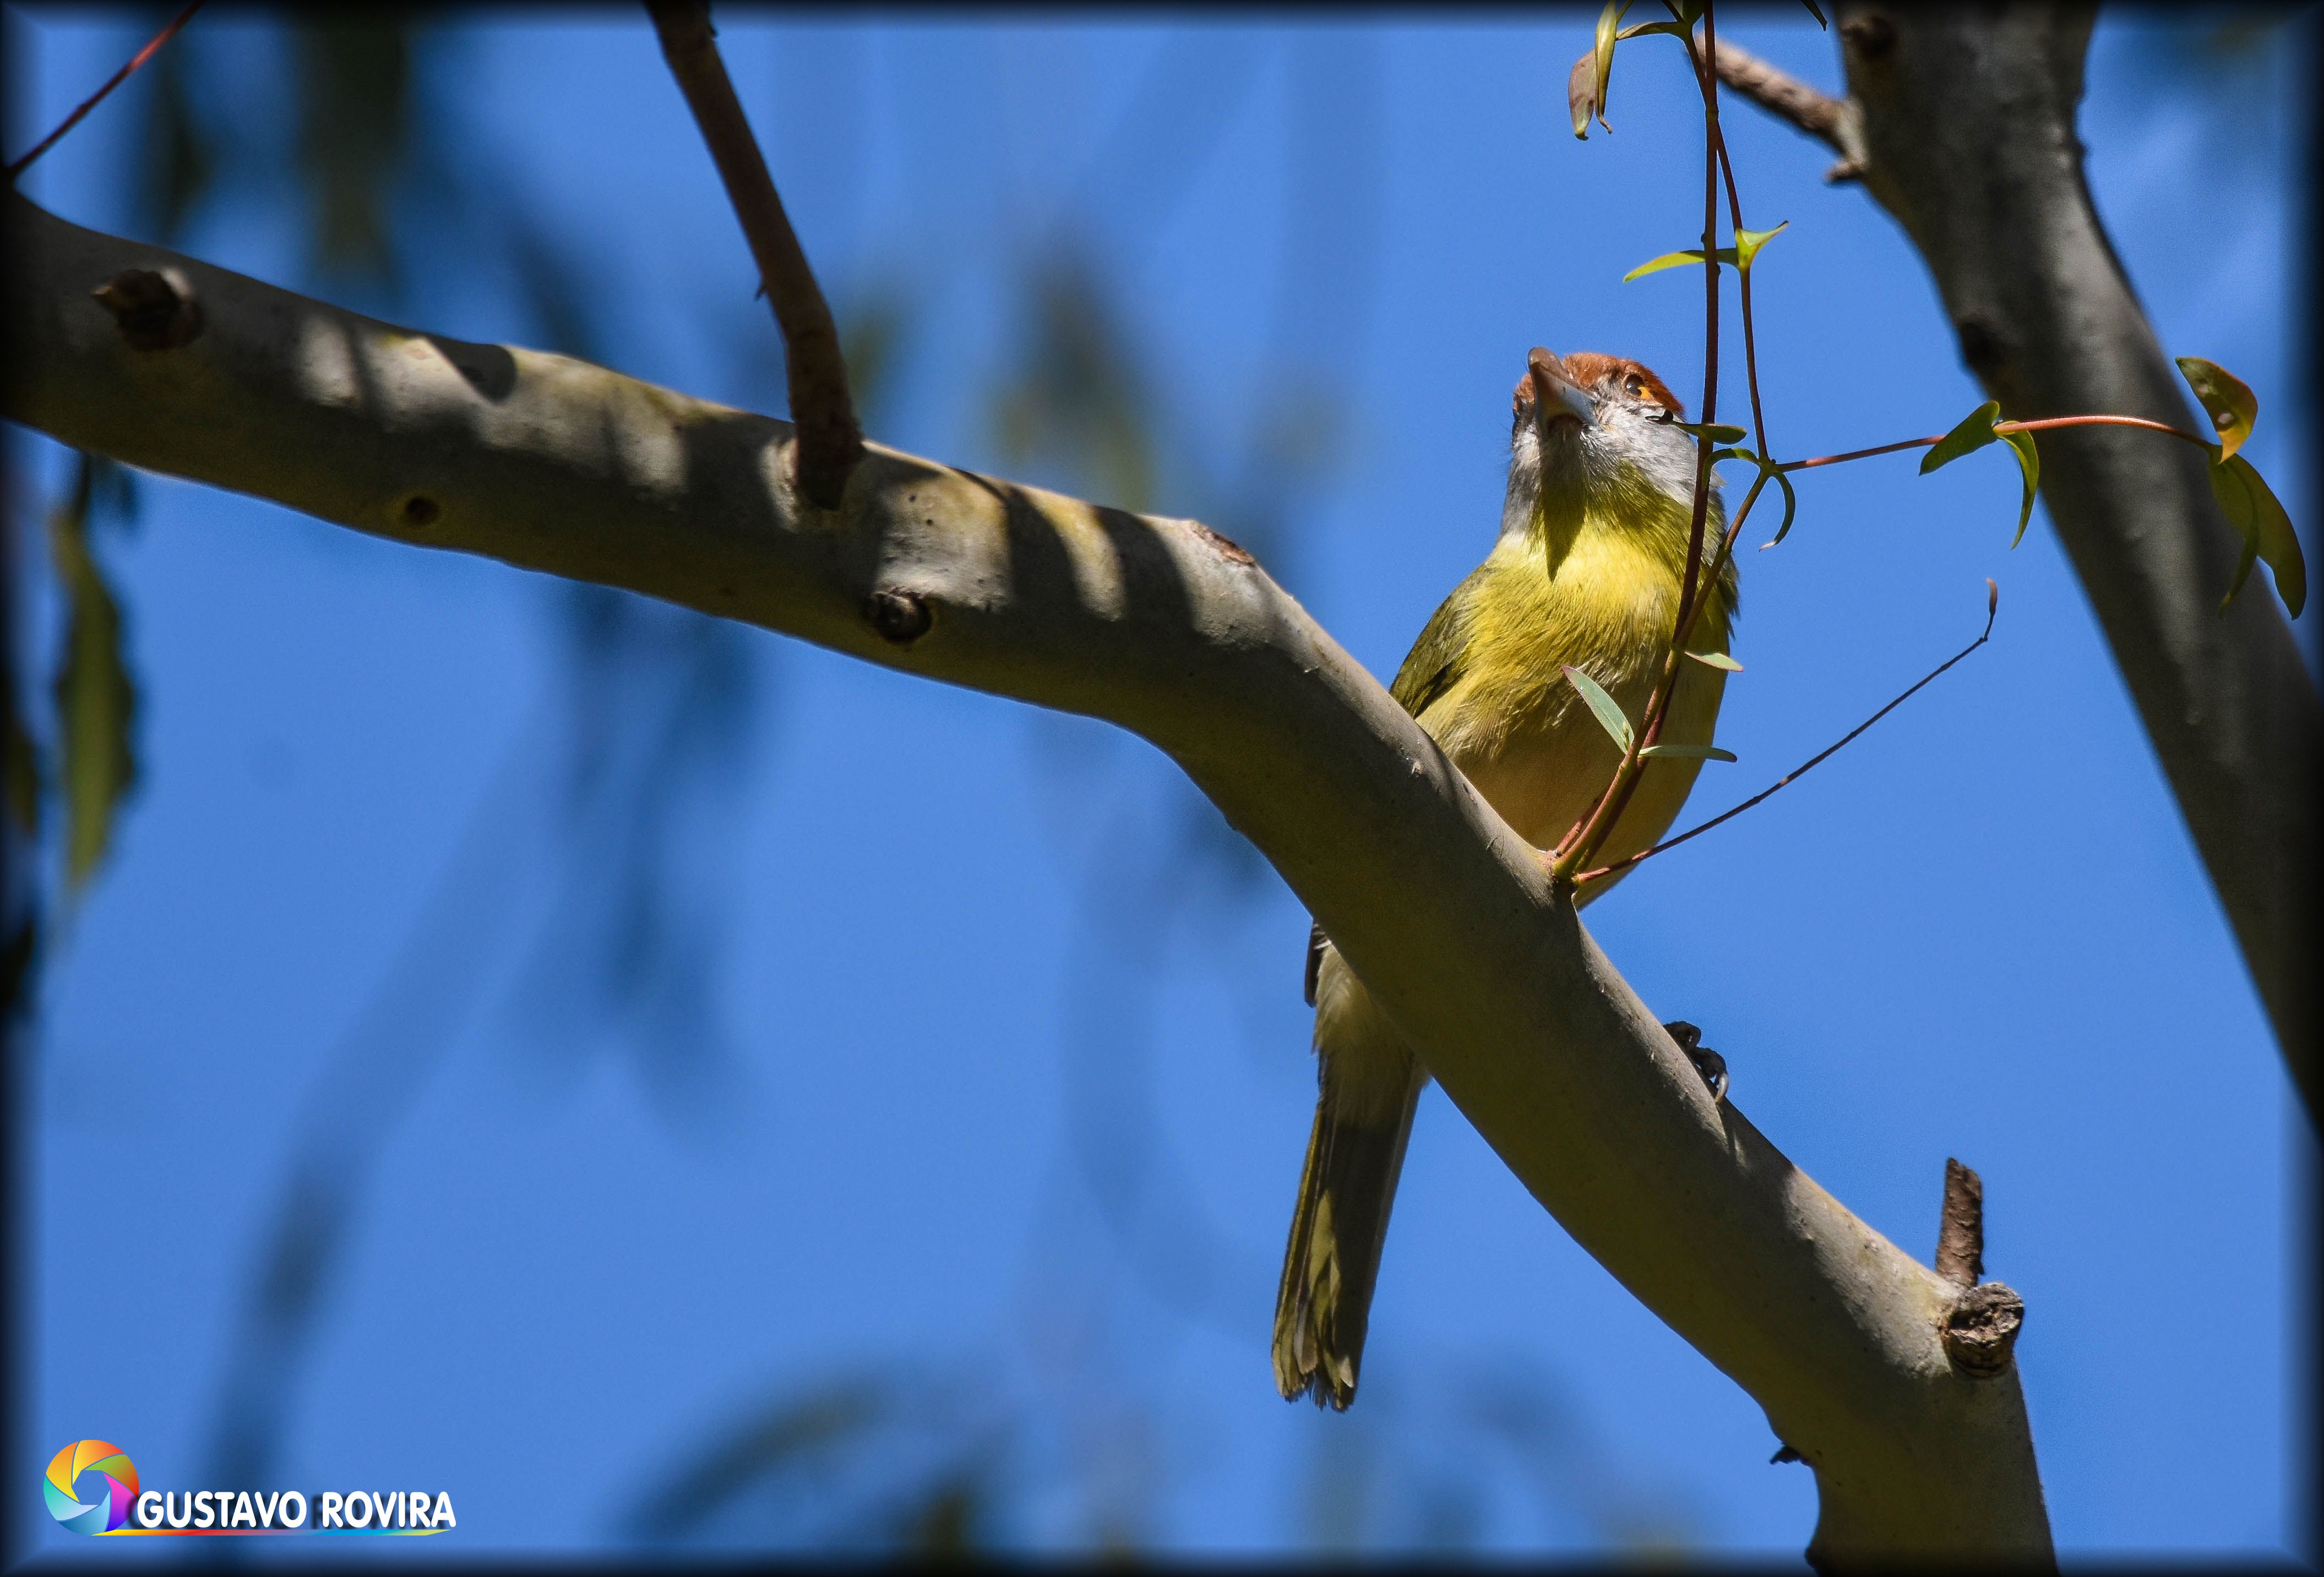
varios, fauna, bird, branch, vertebrate, tree, wildlife, beak, new world monkey, twig, macaque, primate, old world monkey